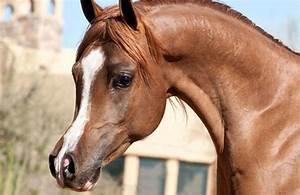
horse